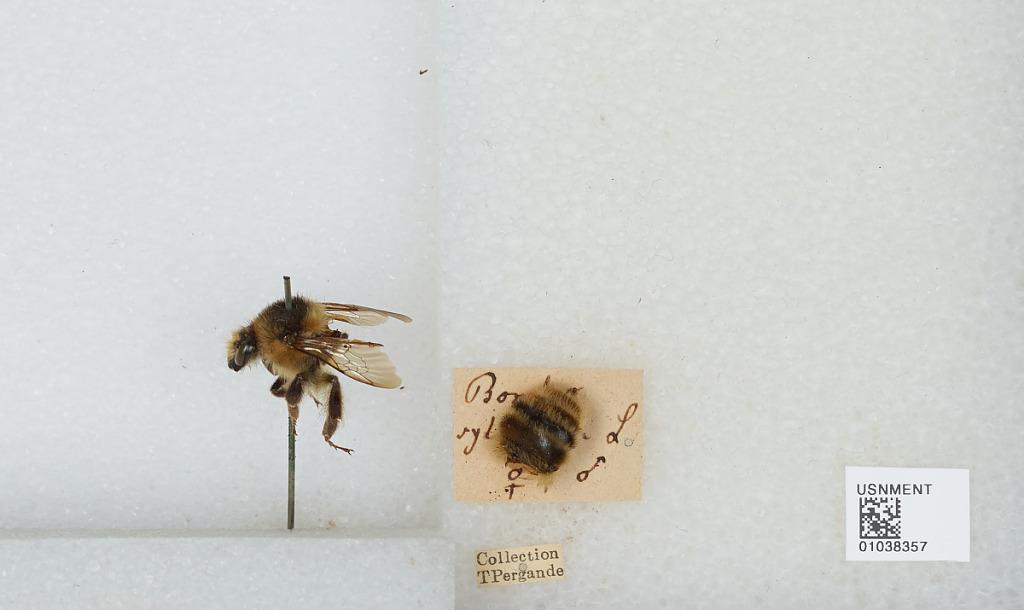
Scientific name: Bombus (Thoracobombus) sylvarum (Linnaeus)